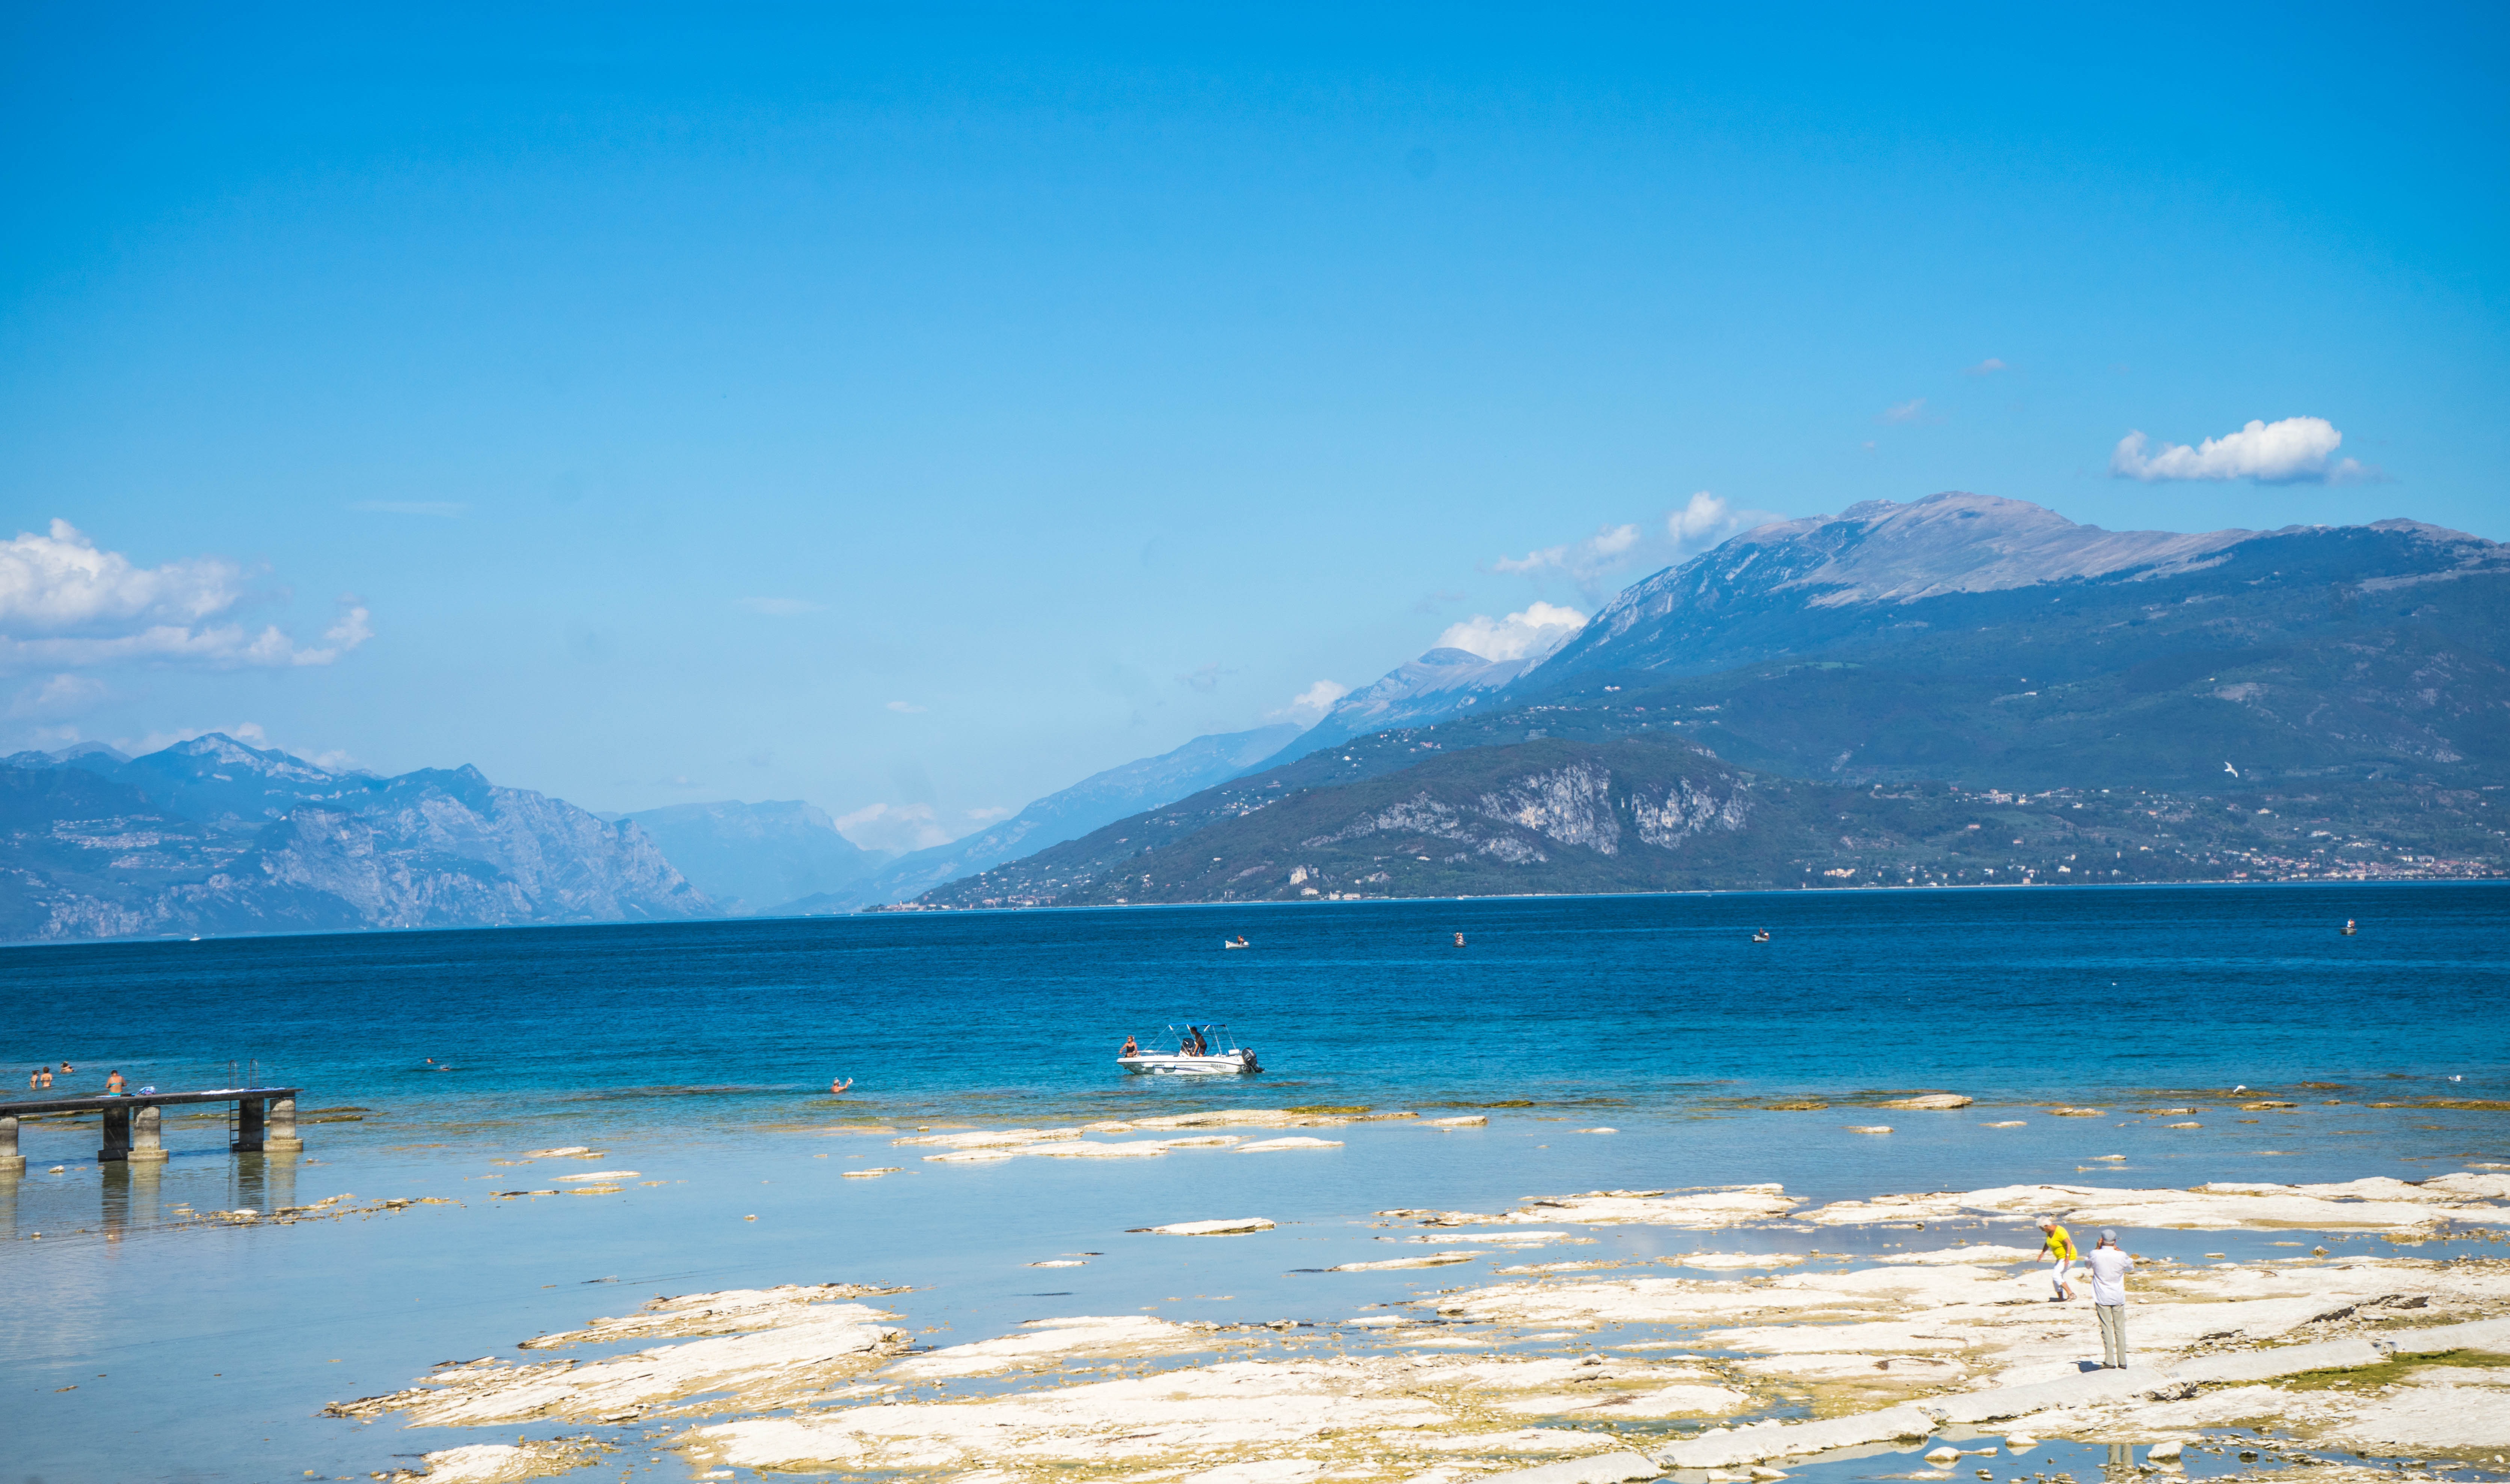
beach, sea, coast, water, ocean, horizon, mountain, cloud, sky, shore, wave, lake, mountain range, vacation, travel, europe, lagoon, bay, blue, tourism, body of water, holidays, mountains, european, famous, loch, italian, cape, destination, touristic, lombardy, landform, lake garda, sirmione